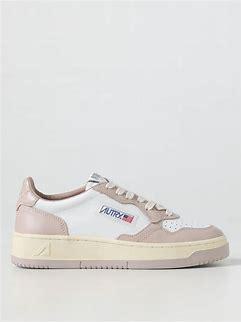
Brand: Autry
Model: Action Shoes Autry Action Medalist 1 Mid